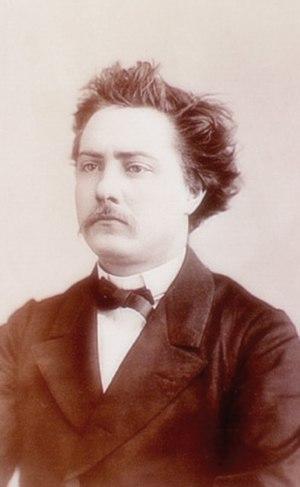
Eugène Vermersch, né à Lille le 13 août 1845 et mort à Londres le 9 octobre 1878, est un pamphlétaire et polémiste socialiste, personnalité de la Commune de Paris.